Macne series

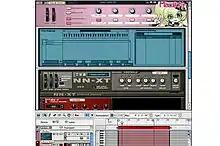
The Macne series interface Macne Nana version

The idea of releasing a voicebank for Macintosh computers was conceptualized in the Japanese voice actress Haruna Ikezawa's regular column "天声姫語 Vox Reginae, Vox Dei" ("voice of the queen, voice of god," a spoof of "Asahi Shimbun"'s editorial article "天声人語 Vox Populi, Vox Dei" or "voice of the people, voice of god") carried in the magazine "Mac Fan" by Mainichi Communications. It followed the success story of Hatsune Miku, a voice produced for the Vocaloid software, which was produced for Microsoft Windows only but has no connection to the Vocaloid software's development. The Macne series gained popularity after it was discovered that the sound files could be imported into the singing software Utau.